Martin Hearn Ltd

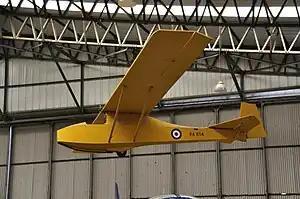
A Slingsby Cadet at Yorkshire Air Museum

After WWII operations ran down, with Hearn's Hesketh Park operation closing in 1946. At Hooton Park, Hearn turned to manufacturing over 70 gliders for Slingsby Sailplanes, including the Kirby Kite 2 (at least 7 built), Cadet (24), Tutor (20), and Sedburgh,(19) as well as some Motor Tutors. They also took on non-aviation activities, such as maintaining and repairing buses and armoured cars.